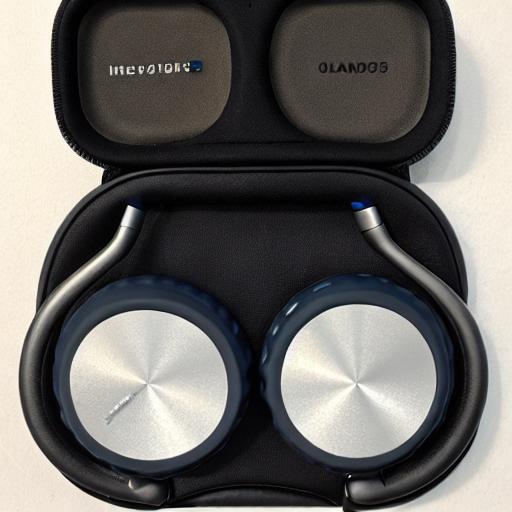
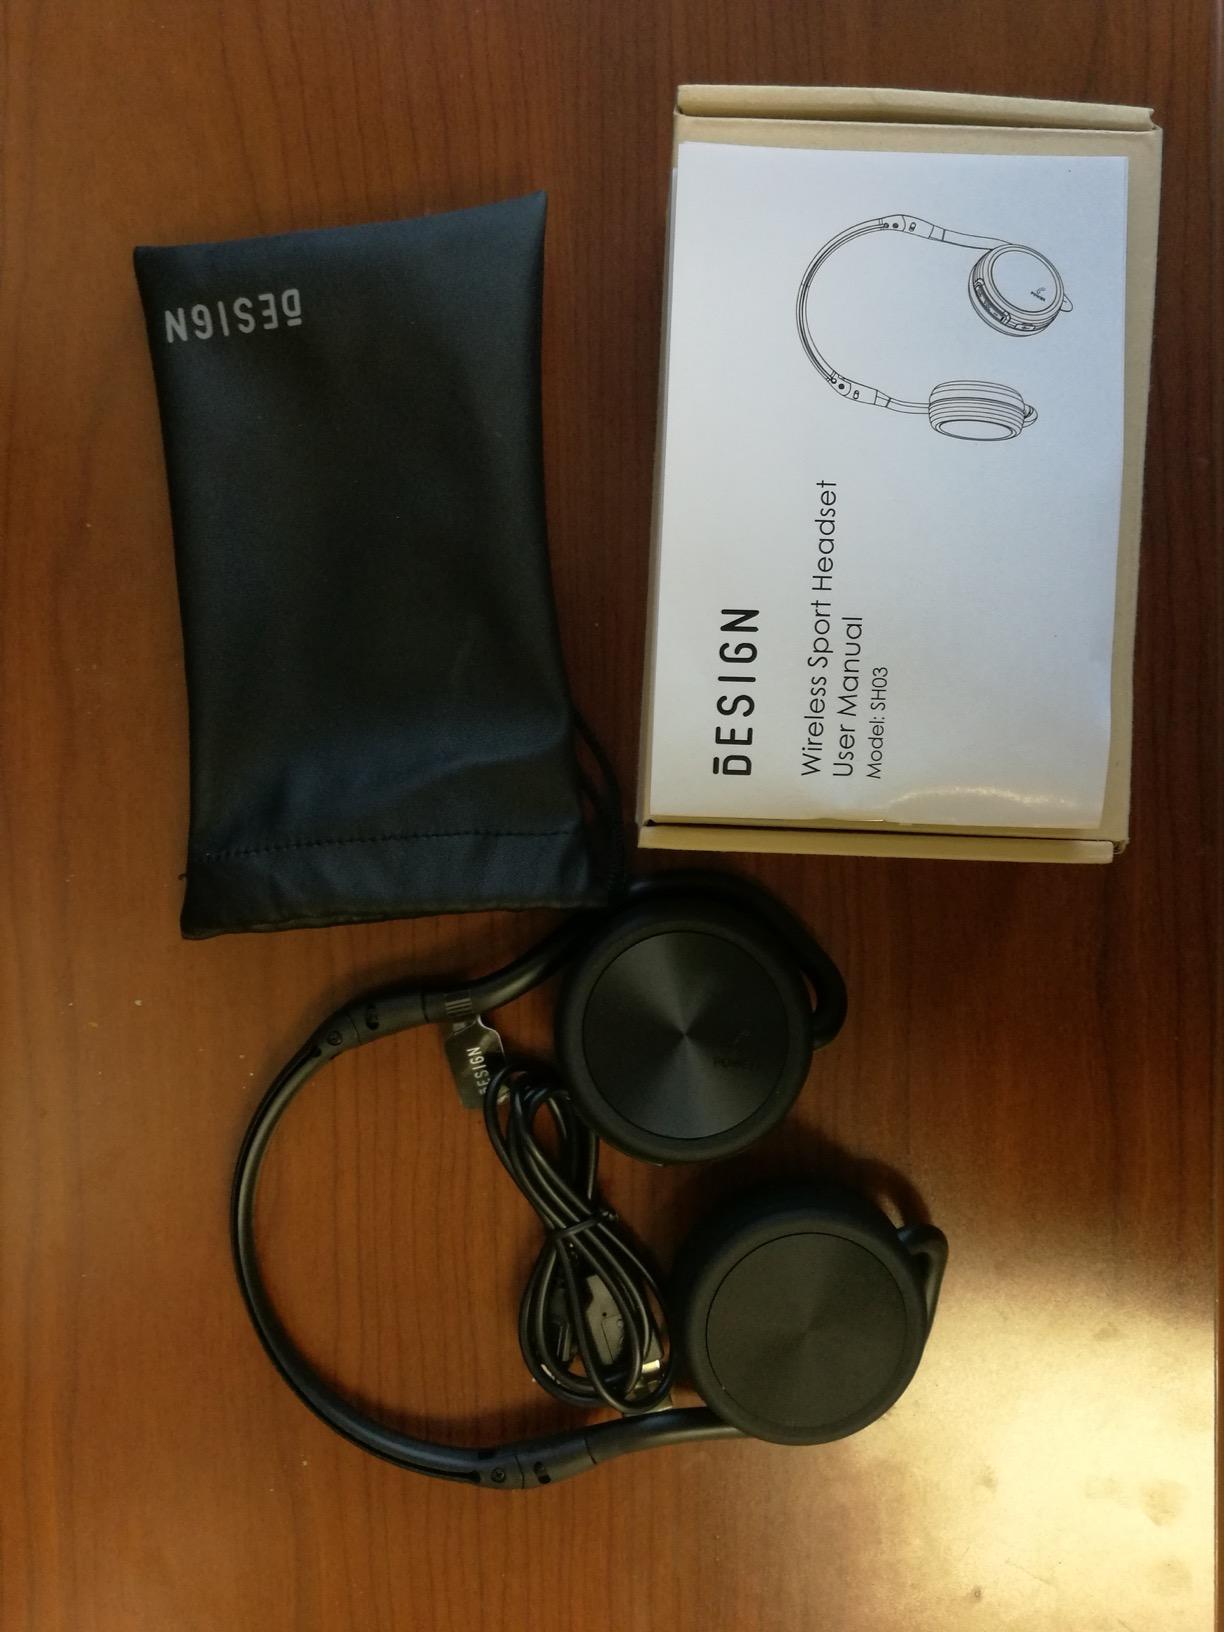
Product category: headphones
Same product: no